Lauren Ebsary

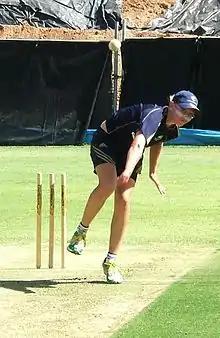

Despite her inability to take a wicket in the WNCL, Ebsary was retained in the national team and in the next five months of international cricket, she did not bowl a ball. Ahead of the 2009 World Cup, the Australians headed to New Zealand for a Rose Bowl series, Ebsary was left out of the first two ODIs against New Zealand, but was recalled for the next two matches at Seddon Park in Hamilton. She scored 30 from 47 balls in the first match before making her ODI top-score of 86 the next day. Batting at No. 3, she struck nine boundaries and faced only 76 balls, scoring at faster than a run-a-ball. This helped set up Australia's 4/307 and they went on to win by 44 runs, their second consecutive victory. The teams returned to Australia where Ebsary made her T20 international debut at the Sydney Cricket Ground. She did not bat or bowl in a rain-affected Australian win.